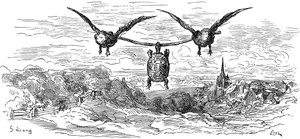
La Tortue et les Deux Canards est la deuxième fable du livre X de Jean de La Fontaine situé dans le second recueil des Fables de La Fontaine, édité pour la première fois en 1678.